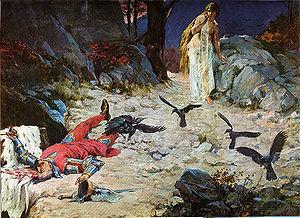
Les origines du peuple croate remontent aux Slaves méridionaux qui arrivèrent sur le territoire des anciennes provinces romaines de Pannonie et de Dalmatie entre le VIIᵉ et le VIIIᵉ siècle, et établirent des principautés indépendantes. Au Xᵉ siècle, la Croatie dalmate et pannonienne fut réunie en un royaume de Croatie qui subsista sous cette forme de 925 à 1102, date à laquelle il entra officiellement en union personnelle avec le royaume de Hongrie, mais, dans les faits, fut rapidement intégré à ce dernier.
20 janvier : Godefroy de Bouillon, duc de Basse-Lotharingie, son frère Baudouin de Boulogne et leurs principaux vassaux acceptent, après de longues hésitations, de prêter le serment d'allégeance à l'empereur byzantin Alexis Iᵉʳ Comnène, promettant solennellement de restituer à l'empire les terres récemment perdues et de reconnaître le basileus comme suzerain pour leurs conquêtes futures.